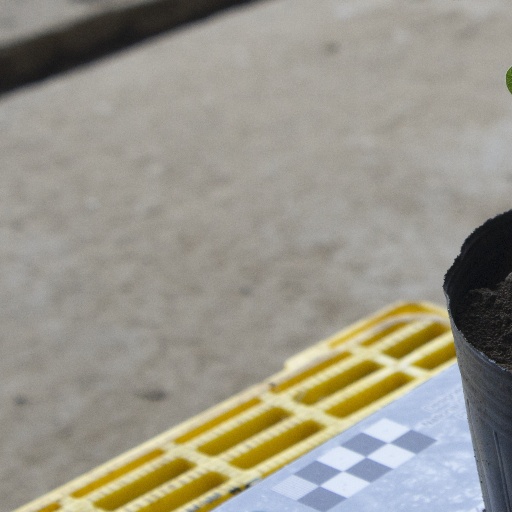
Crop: soybean